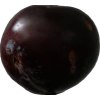
Label: plum